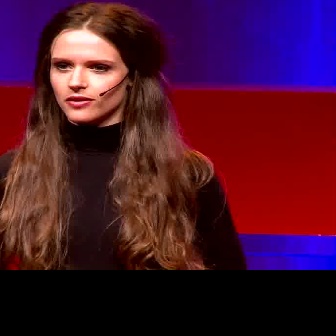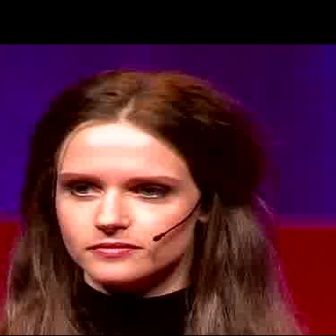
  Please identify the target specified by the bounding box [34,0,156,122] in the first image and locate it in the second image. Return the coordinates in [x_min,y_min,x_max,y_max] format.
Answer: [32,68,248,284]